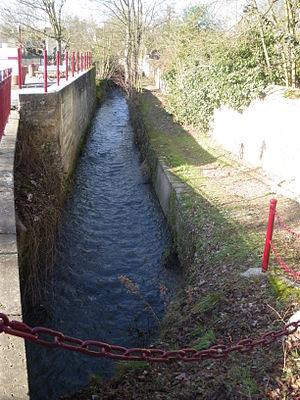
Rivière à Linas, Essonne, France
La Salmouille également orthographiée Sallemouille est une rivière du département de l'Essonne, affluent de l'Orge.
Linas est une commune française située à vingt-six kilomètres au sud-ouest de Paris dans le département de l'Essonne en région Île-de-France.